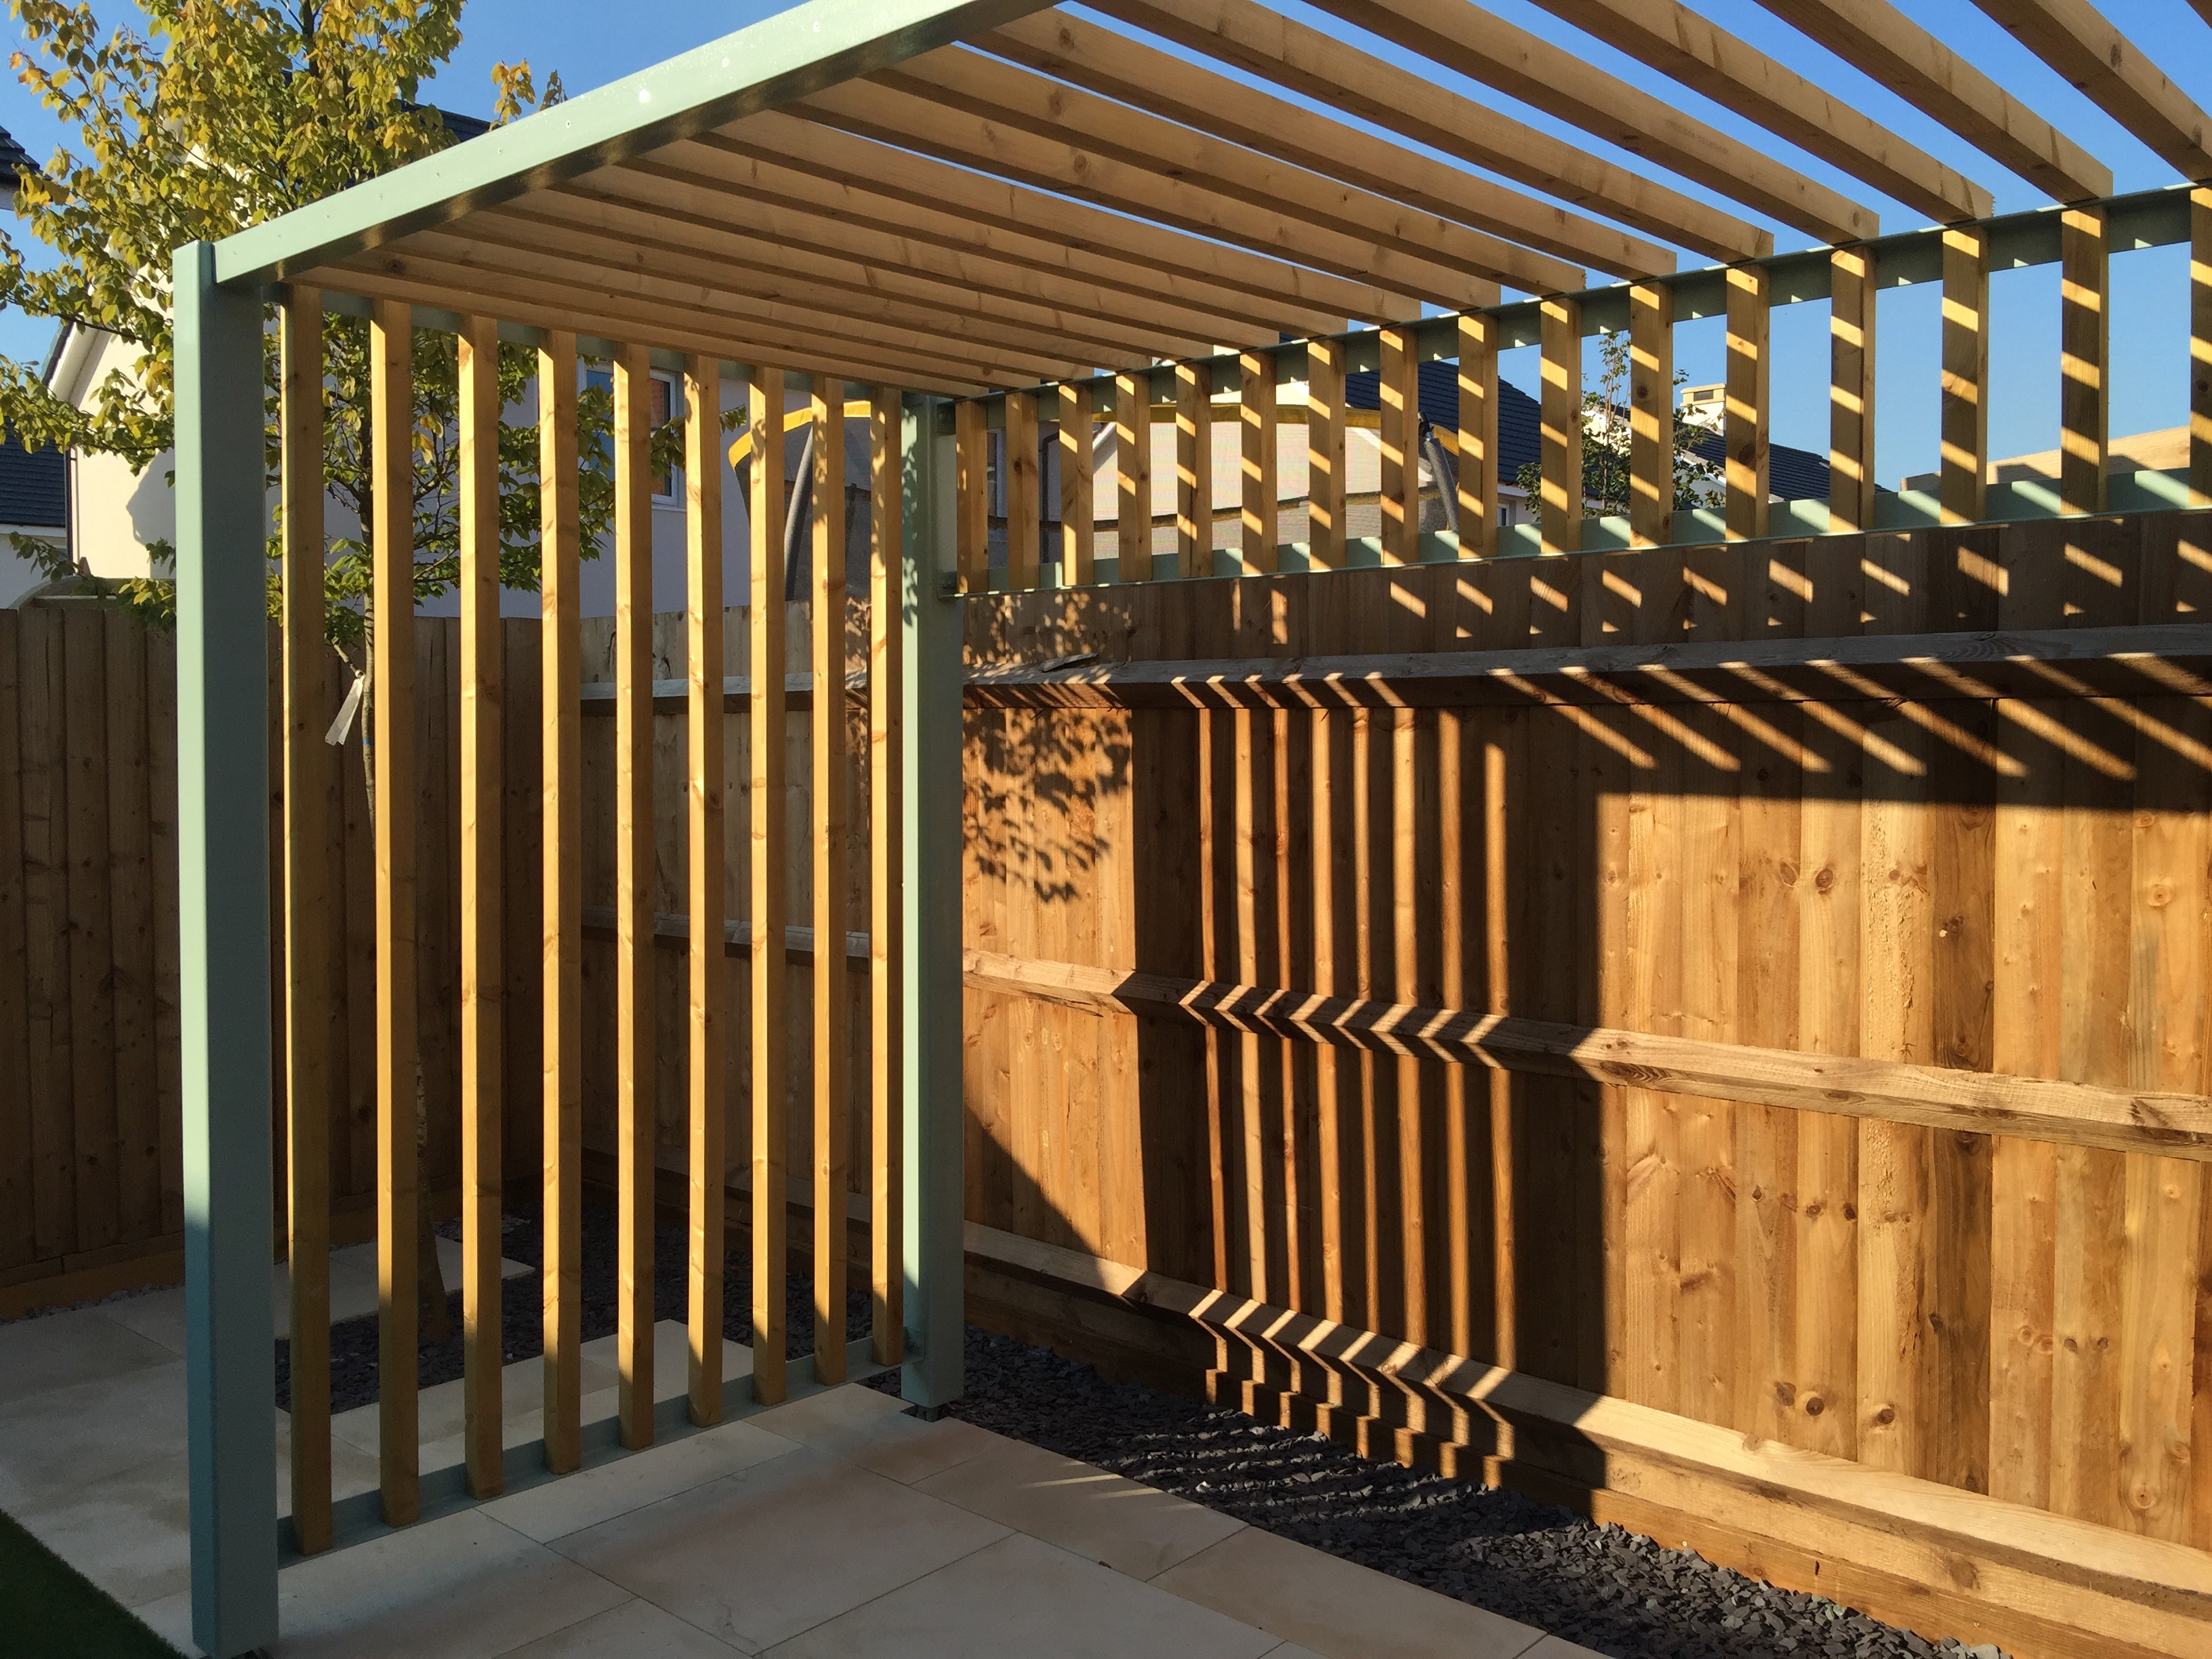
wood, shed, garden, design, stall, pergola, outdoor structure